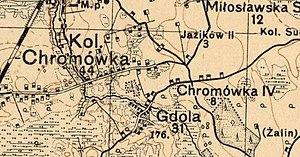
Chromówka est un village polonais de la gmina de Ruda-Huta dans le powiat de Chełm de la voïvodie de Lublin dans l'est de la Pologne, à la frontière avec l'Ukraine.